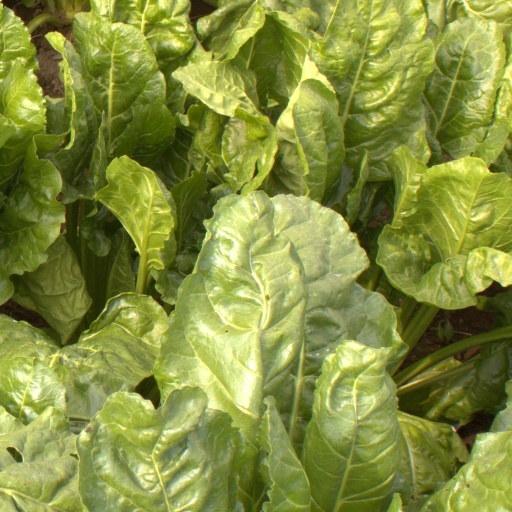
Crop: sugar beet